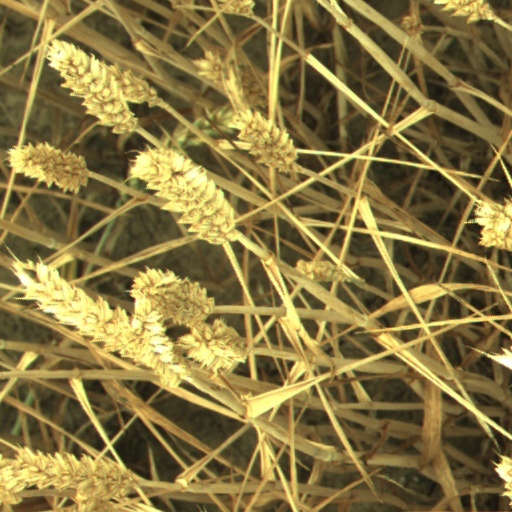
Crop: wheat